James DePree

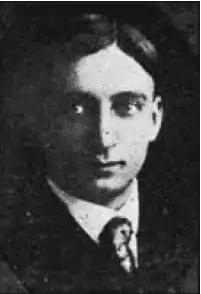

James "J. D." DePree, also known as Jim DePree, (March 14, 1879 – July 1, 1972) was an American football player and coach of football and baseball. He was the fifth head coach for the University of Tennessee Volunteers football team, coaching the 1905 and 1906 seasons and compiling a record of 4–11–3. While at Tennessee, he started the school's first basketball team and coached the baseball team in 1906.